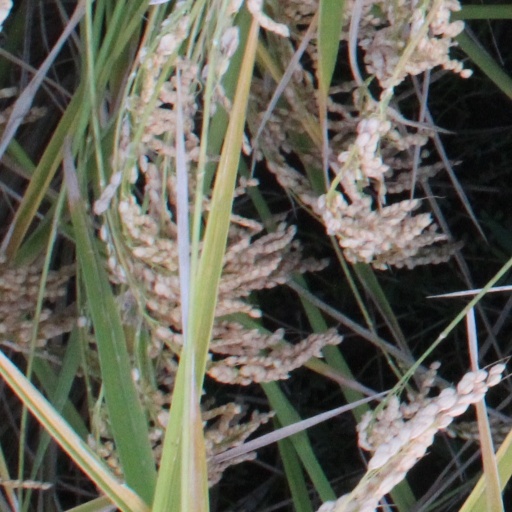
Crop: rice